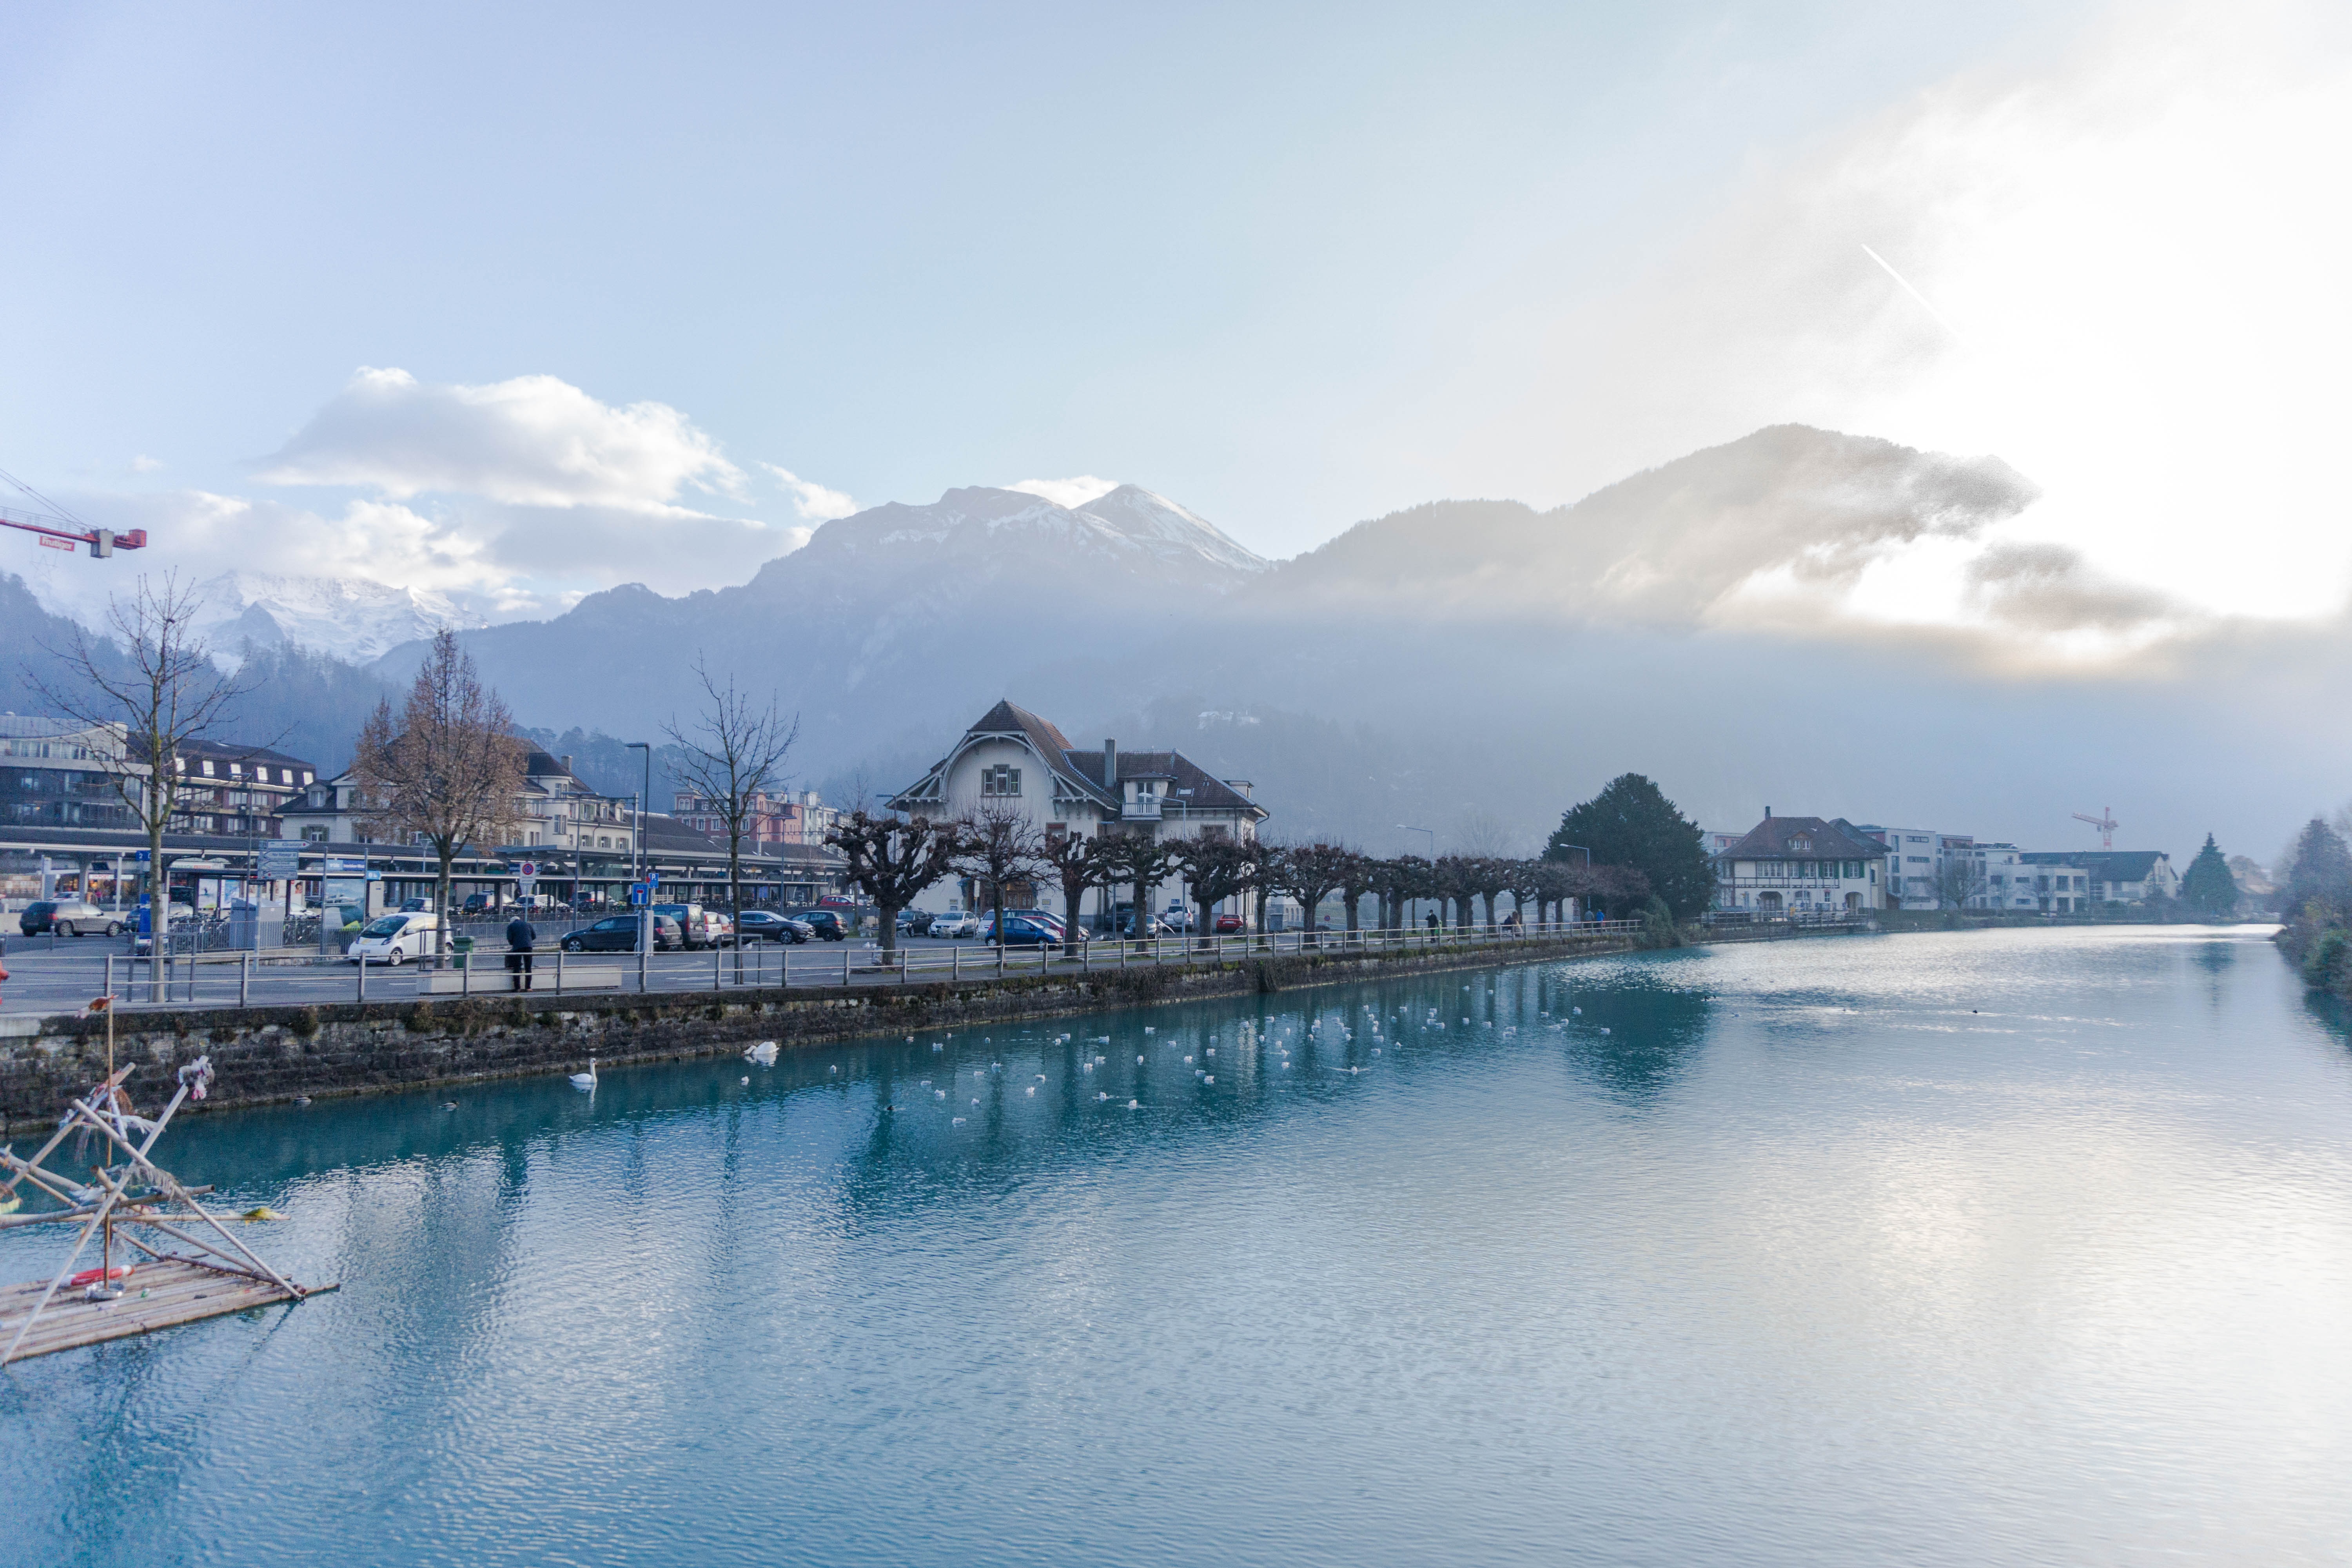
landscape, sea, tree, water, horizon, mountain, winter, cloud, sky, morning, lake, city, river, mountain range, panorama, reflection, calm, bay, fjord, reservoir, tourism, snow mountain, alps, switzerland, loch, hill station, mountainous landforms, glacial landform, water resources, mount scenery